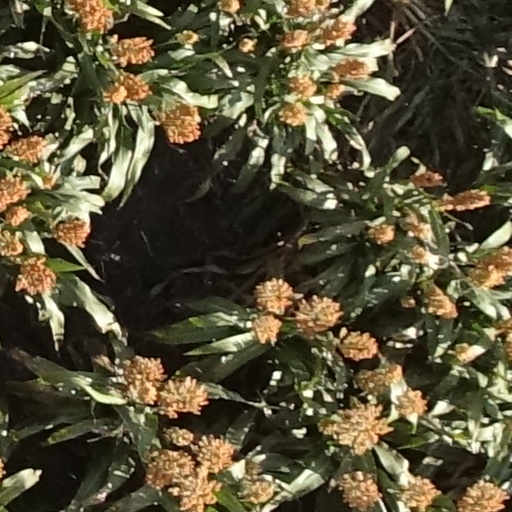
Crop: sorghum